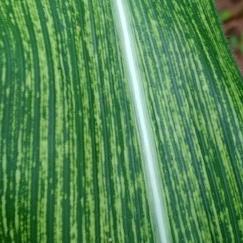
Crop: Maize
Condition: stripe-d